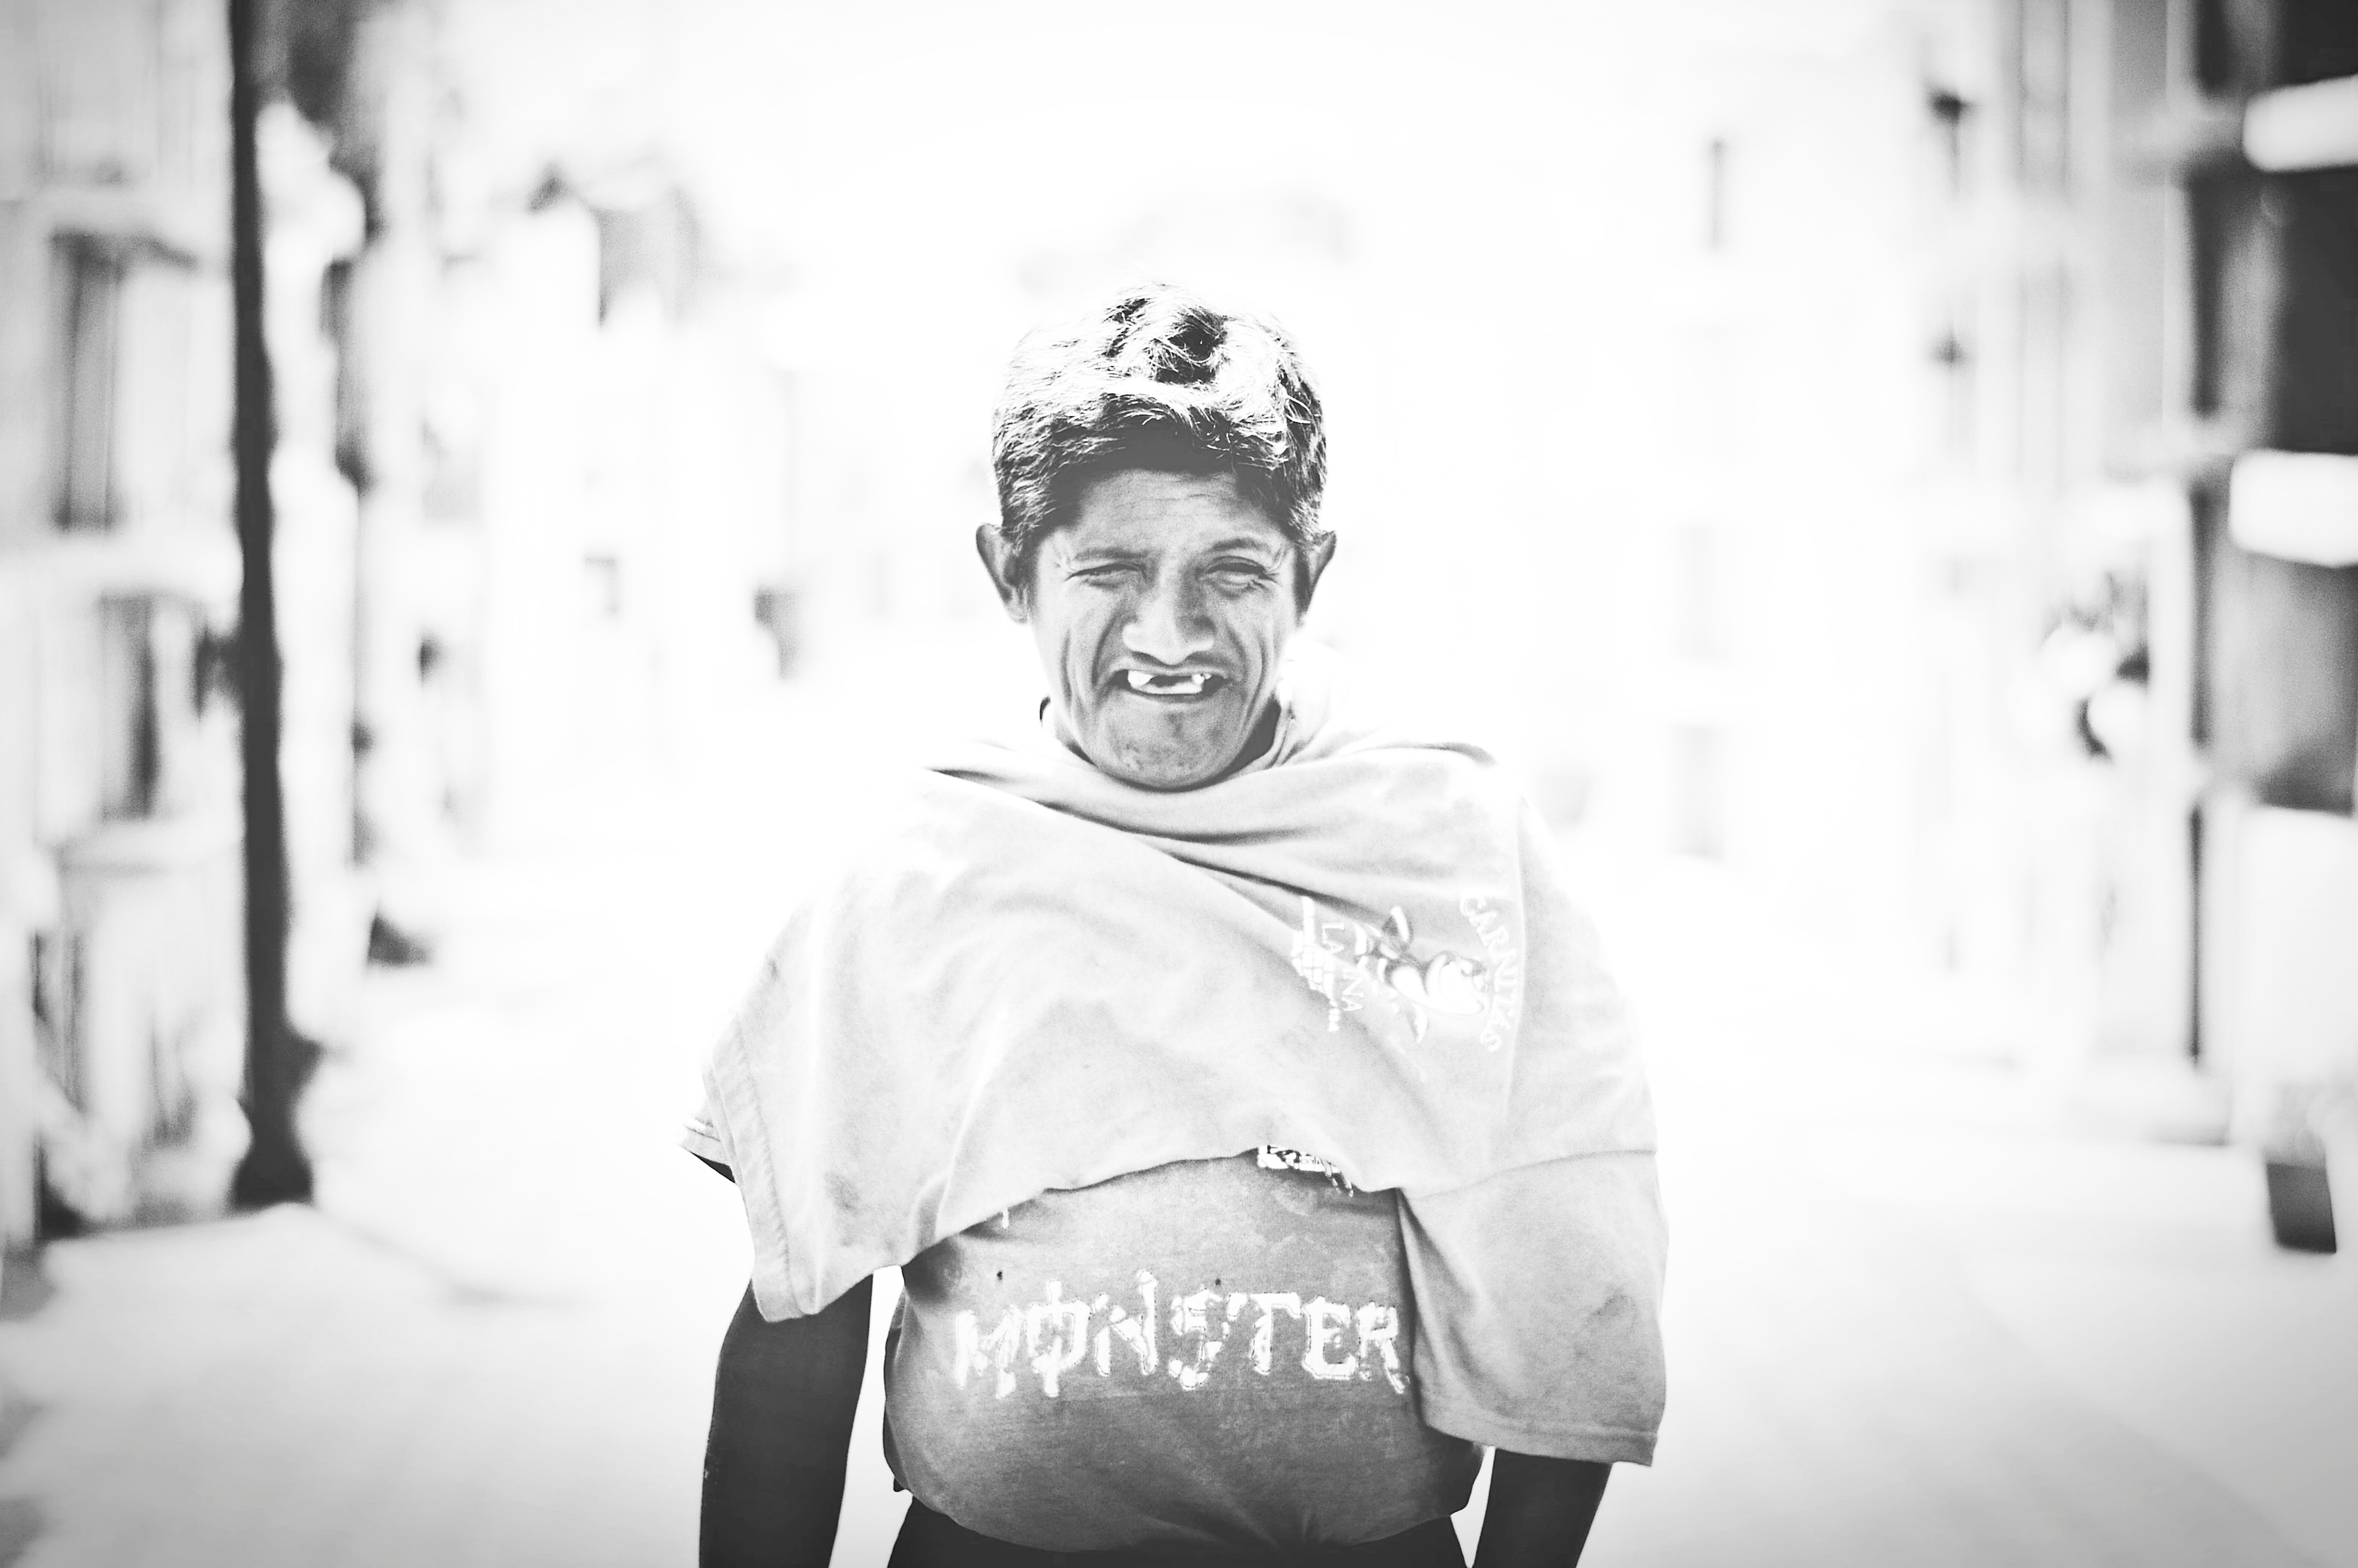
man, person, black and white, white, photography, portrait, black, monochrome, photograph, monochrome photography, portrait photography